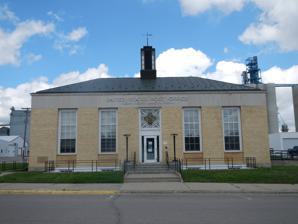
Building: Rugby Post Office
Country: United States of America
Year built: 1940
United States historic place U.S. Post Office-Rugby U.S. National Register of Historic Places Show map of North Dakota Show map of the United States Location 205 SE. Second St., Rugby, North Dakota Coordinates 48°22′12″N 99°59′38″W / 48.37000°N 99.99389°W / 48.37000; -99.99389 Area less than one acre Built 1940 Built by Minecke-Johnson Co. Architect Simon, Louis A. Architectural style Starved Classicism MPS US Post Offices in North Dakota, 1900--1940 MPS NRHP reference No. 89001748 Added to NRHP November 1, 1989 The Rugby Post Office in Rugby, North Dakota , United States, is a post office building that was built in 1940.  It was listed on the National Register of Historic Places in 1989 as U.S. Post Office-Rugby . References